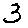
Label: 3